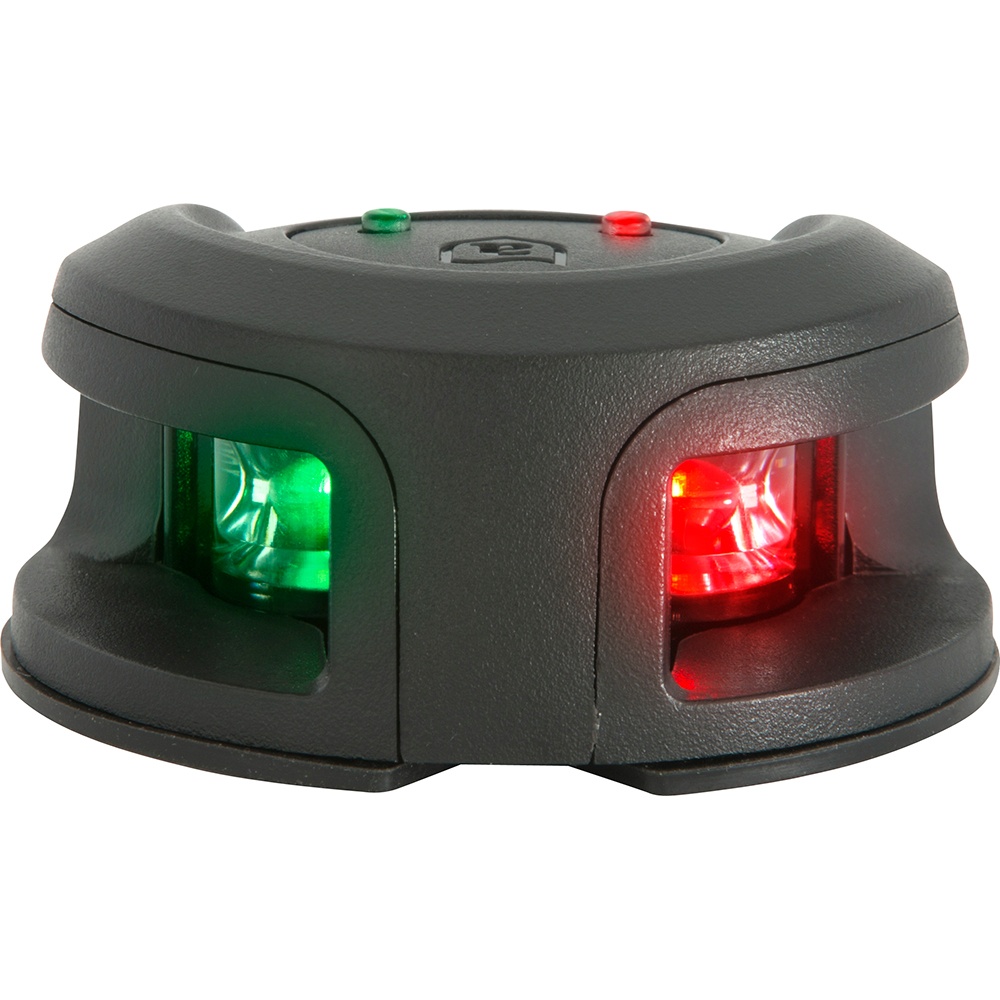
Attwood LightArmor Bow Mount Navigation Light - Composite Black - Bi-Color - 2NM
LightArmor Deck Mount Navigation Light - Composite Black - Bi-Color - 2NM INTRODUCING LIGHTARMOR NAVIGATION LIGHTS, a new line of streamlined deck mount lights that meet today's global regulatory requirements, including EN/ISO 19009:2015.* LED Light Engine Cool to the touch Long lasting - 50,000+ hours Color indicated cores for ease of installation Be Safe, Be Seen Sharper cut-off angles and vibrant starboard and port colors for better visibility 2 NM U.S.C.G. Certified Corrosion Resistant Water-Resistant (IP Rating 67) Features tell-tale indicators for ease of use Smaller footprint with refined styling WARNING: This product can expose you to chemicals which are known to the State of California to cause cancer, birth defects or other reproductive harm. For more information go to P65Warnings.ca.gov . Specifications: Housing: Black Lens Color: Red/Green Visible Range (Miles): 2nm Voltage - Input Range (Volts): 12v LED: Yes Box Dimensions: 3"H x 5"W x 6"L WT: 0.2 lbs UPC: 022697012425 .embed-container { position: relative; padding-bottom: 56.25%; height: 0; overflow: hidden; max-width: 100%; } .embed-container iframe, .embed-container object, .embed-container embed { position: absolute; top: 0; left: 0; width: 100%; height: 100%; }
Brand: Attwood Marine
Category: Vehicles & Parts > Vehicle Parts & Accessories > Watercraft Parts & Accessories > Watercraft Lighting